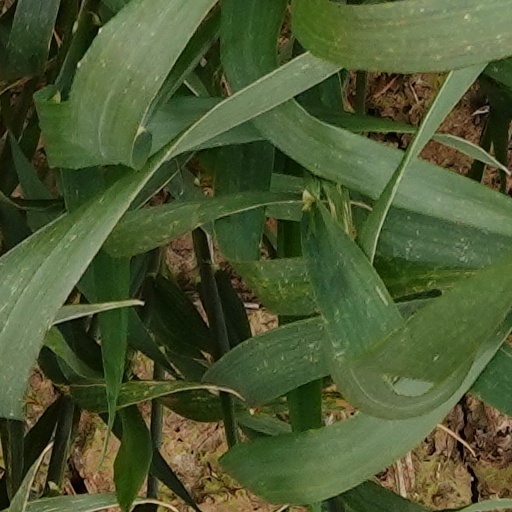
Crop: wheat